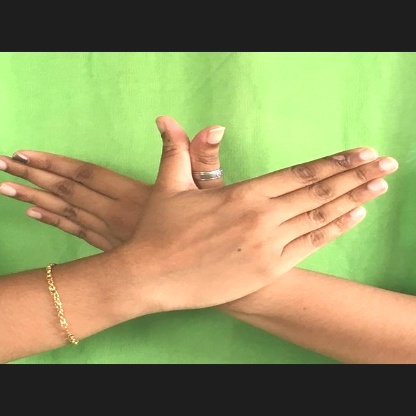
Mudra: Garuda